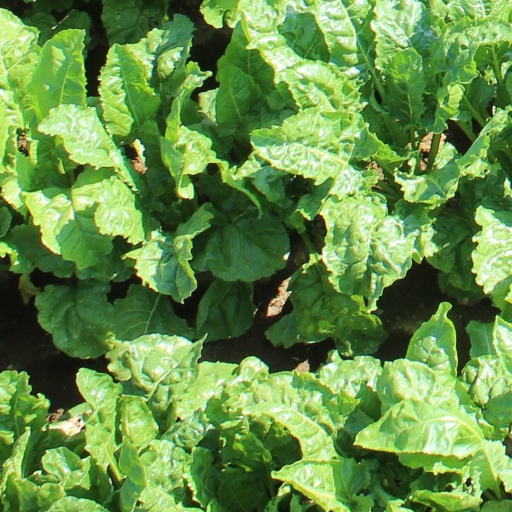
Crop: sugar beet